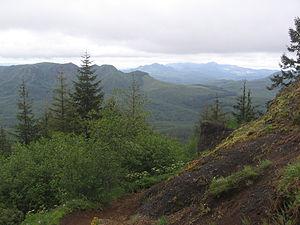
Chaîne côtière de l'Oregon vue depuis les montagnes du Comté de Clatsop dans l'Oregon.
La chaîne côtière de l'Oregon est une chaîne de montagnes de l'Oregon aux États-Unis, le long de l'océan Pacifique.
La chaîne côtière nord de l'Oregon est une chaîne de montagnes de l'Oregon aux États-Unis, le long de l'océan Pacifique. Elle fait partie de la chaîne côtière de l'Oregon.